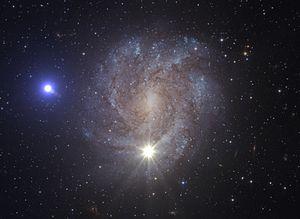
US 708, aussi connue comme SDSS J093320.86+441705.4 et HVS 2, est une étoile libre à très grande vitesse située une distance d'environ 62 000 années-lumière de la Terre dans la constellation boréale de la Grande Ourse. Découverte en 1982, au sein du halo de la Voie lactée, il s'agirait d'une sous-naine chaude de type spectral B. Elle est considérée, depuis mars 2015, comme l'objet connu qui se déplace à la vitesse la plus élevée dans notre galaxie. Sa vitesse, de 1 157 ± 53 kilomètres par seconde par rapport au référentiel au repos de la Galaxie, est telle qu'elle s'évade du champ de gravitation de notre galaxie. Elle aurait été éjectée d'un système binaire par une explosion de supernova thermonucléaire.